Spain national football team

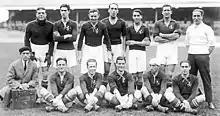
Spain national football team in the 1920 Summer Olympics in Antwerp

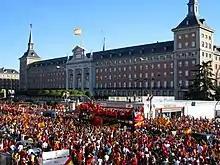
World Cup champions parade celebrate as they pass in front of the Air Force Headquarters in Madrid.

Spain has been a member of FIFA since its founding in 1904, even though the Spanish Football Federation was first established in 1909. The first Spain national football team was constituted in 1920, with the main objective of finding a team that would represent Spain at the 1920 Summer Olympics held in Belgium in that same year. Spain made their debut at the tournament on 28 August 1920 against Denmark, silver medalists at the last two Olympic tournaments. Spain managed to win that match by a scoreline of 1–0, eventually finishing with the silver medal. Spain qualified for their first FIFA World Cup in 1934, defeating Brazil in their first game and losing in a replay to the hosts and eventual champions Italy in the quarter-finals. The Spanish Civil War and World War II prevented Spain from playing any competitive matches between the 1934 World Cup and the 1950 edition's qualifiers. At the 1950 finals in Brazil, they topped their group to progress to the finals round, then finished in fourth place. Until 2010, this had been Spain's highest finish in a FIFA World Cup finals.